New Hampshire

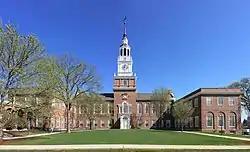
Dartmouth College's Baker Library

New Hampshire is internationally known for the New Hampshire primary, the first primary in the quadrennial American presidential election cycle. State law requires that the Secretary of State schedule this election at least one week before any "similar event". While the Iowa caucus precedes the New Hampshire primary, the New Hampshire election is the nation's first contest that uses the same procedure as the general election, draws more attention than those in other states, and has been decisive in shaping the national contest.